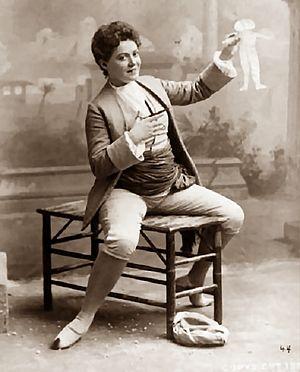
Marie Jansen, née le 18 novembre 1857 à Boston et morte le 20 mars 1914 à Winthrop, est une actrice de comédie musicale américaine connue pour ses rôles à la fin du XIXᵉ siècle. Entre 1880 et 1890, elle s'illustre dans plusieurs opéras comiques à succès, dans des comédies musicales edwardiennes et pièces de théâtre comiques à New York, Boston, Philadelphie et Londres.